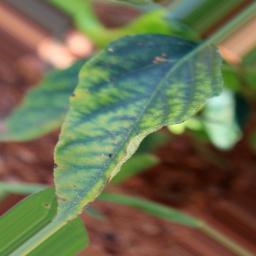
Label: nutritional